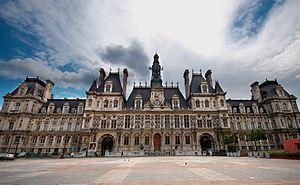
Mairie de Paris.
La mairie, est l'appareil administratif d'une ville ou commune qui est logée dans le bâtiment qu'on appelle hôtel de ville, aussi maison communale, maison commune ou bureau communal. Par extension, dans les plus petite ville on appelle souvent ce bâtiment mairie.
Cet article recense les Monuments et sites de Paris.
La place de l'Hôtel-de-Ville - Esplanade de la Libération, ancienne place de Grève jusqu'en 1803, est une place de Paris, en France.